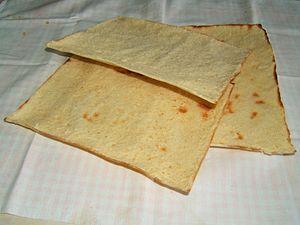
La cuisine sarde est la cuisine traditionnelle de la Sardaigne.
Le pane carasau est un pain typique sarde, originaire de la Barbagia, connu aussi sous le nom de carta musica, pour sa finesse caractéristique.